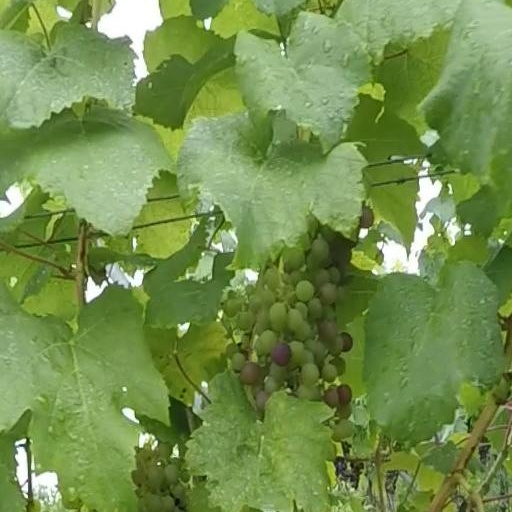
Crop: grape